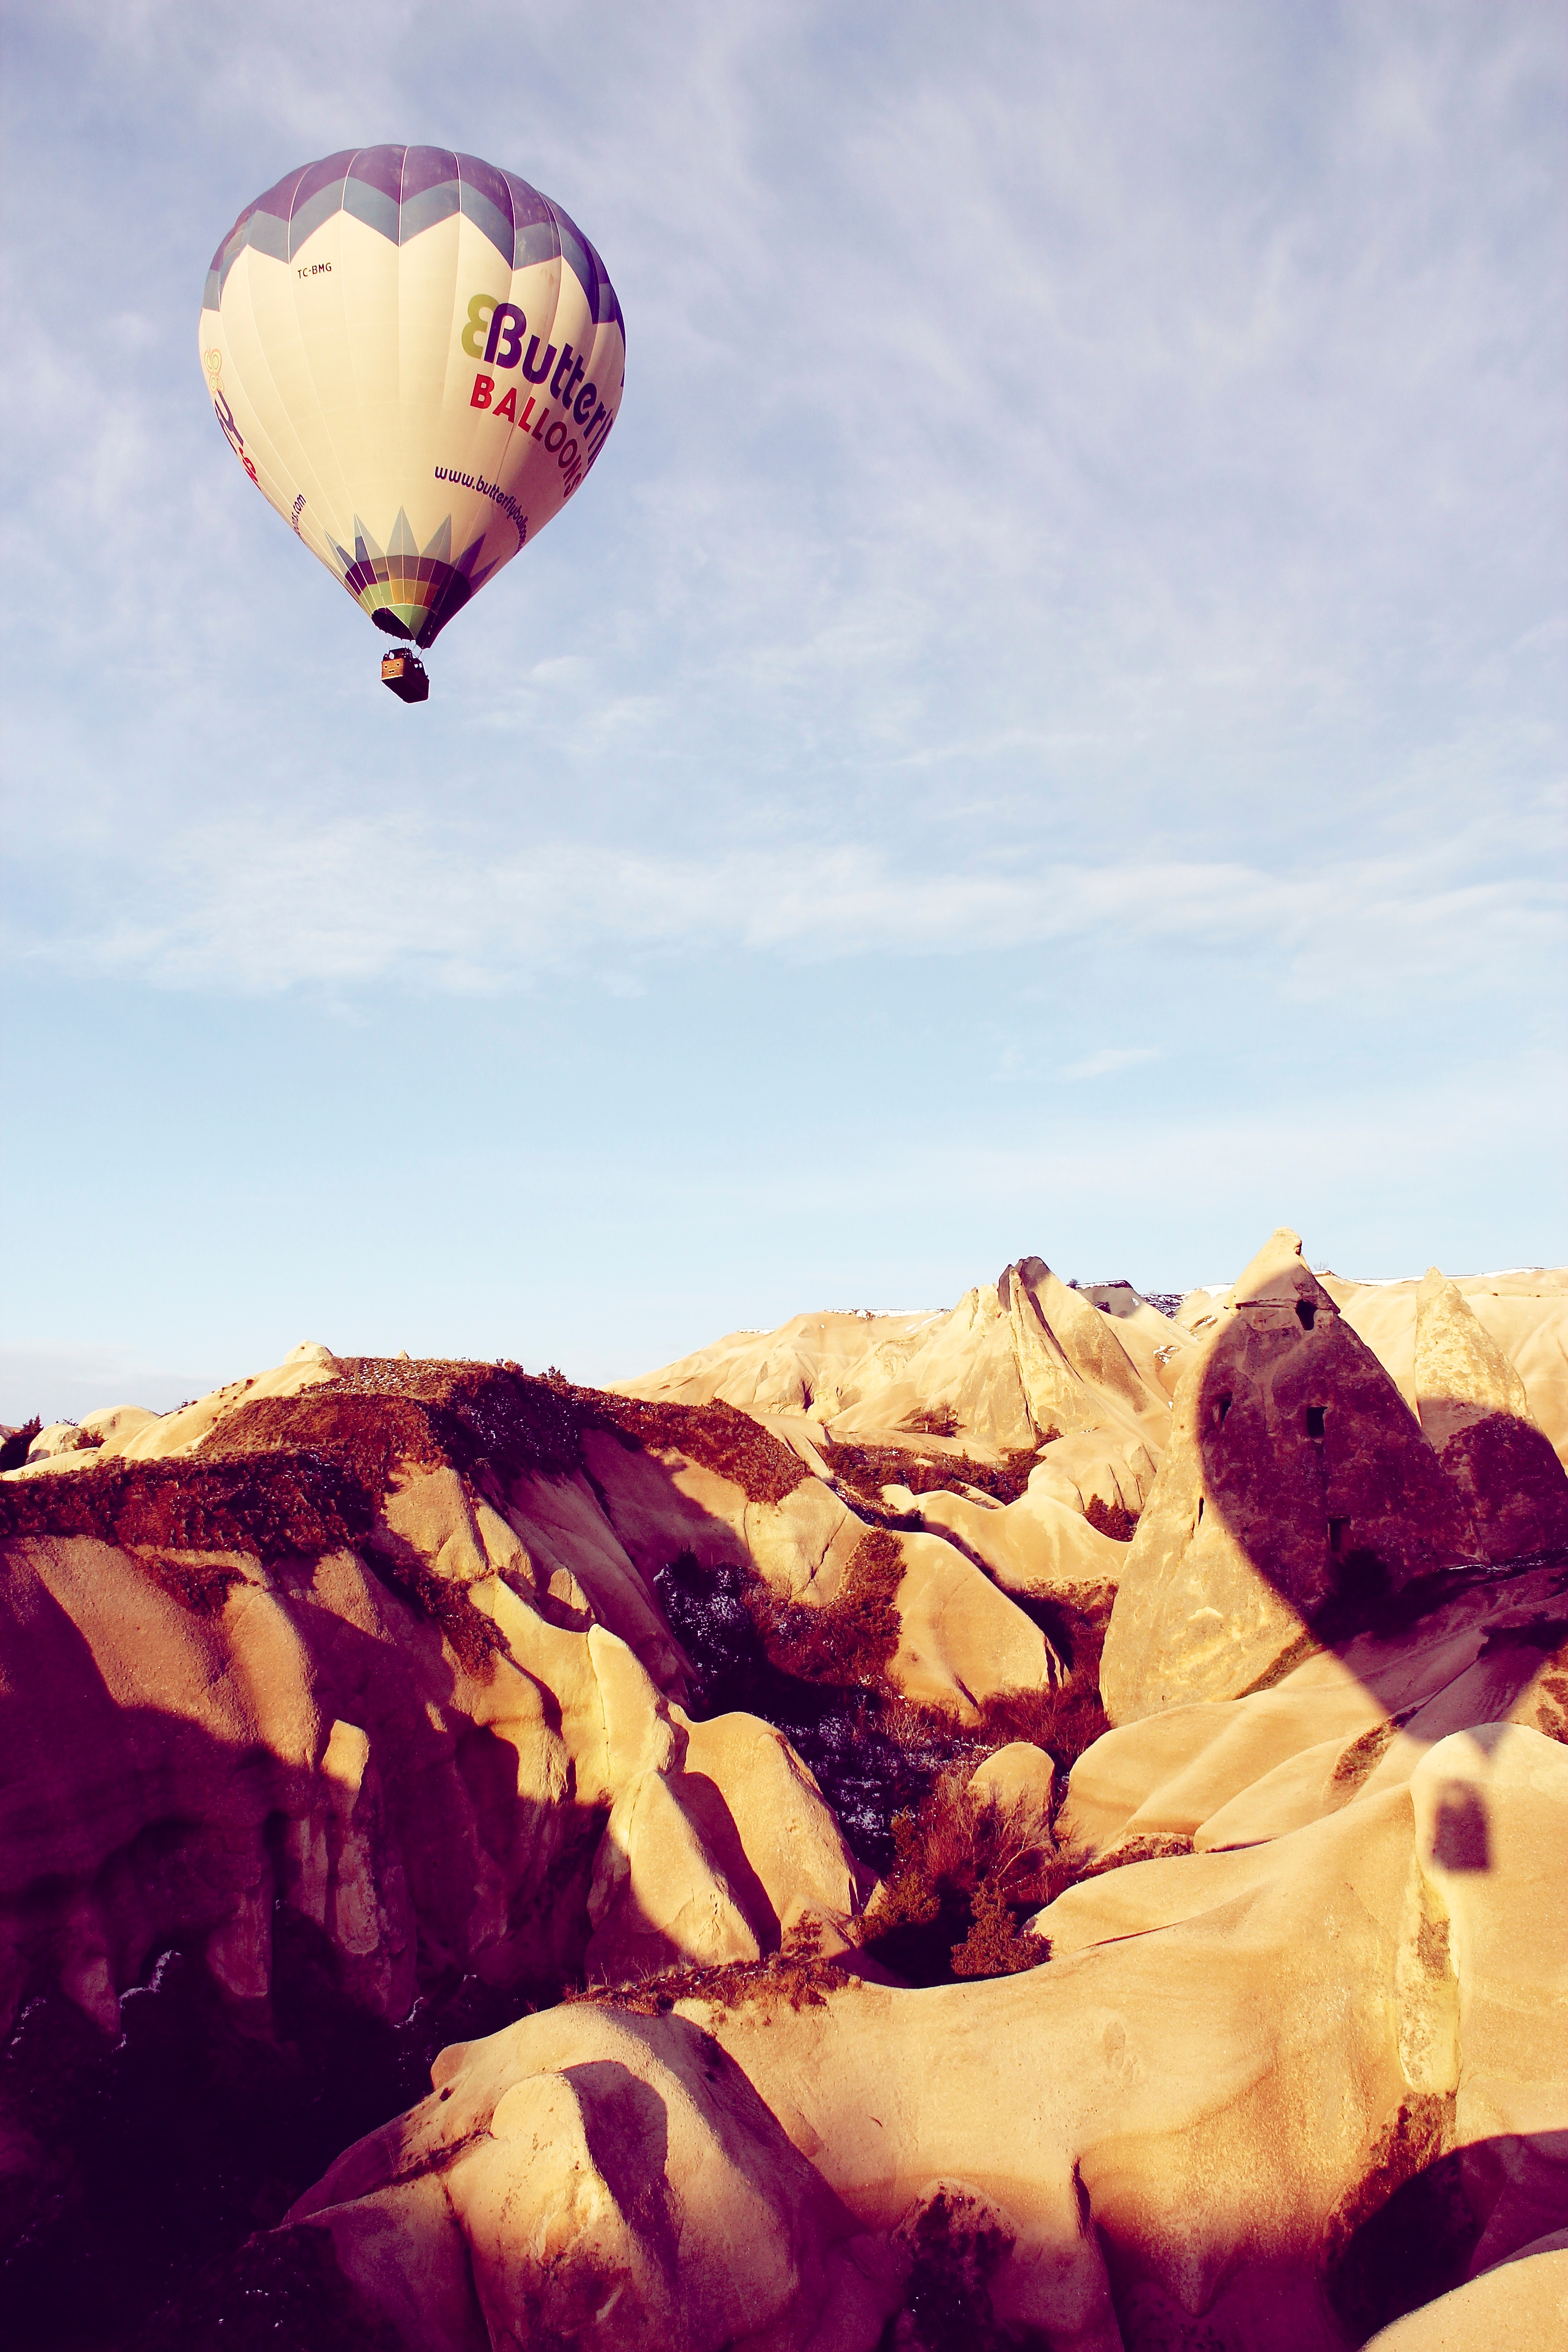
flower, hot air balloon, aircraft, vehicle, extreme sport, atmosphere of earth